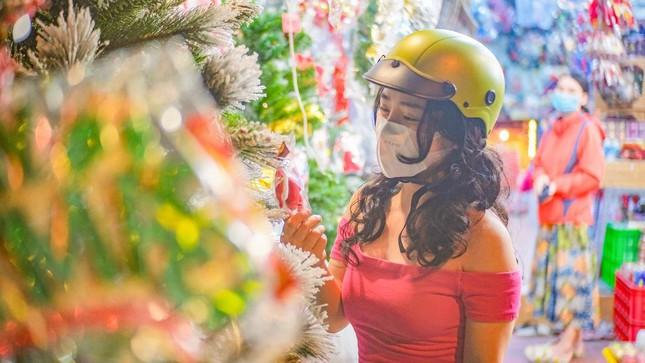
một cô gái đeo khẩu trang đang đứng bên những món đồ trang trí